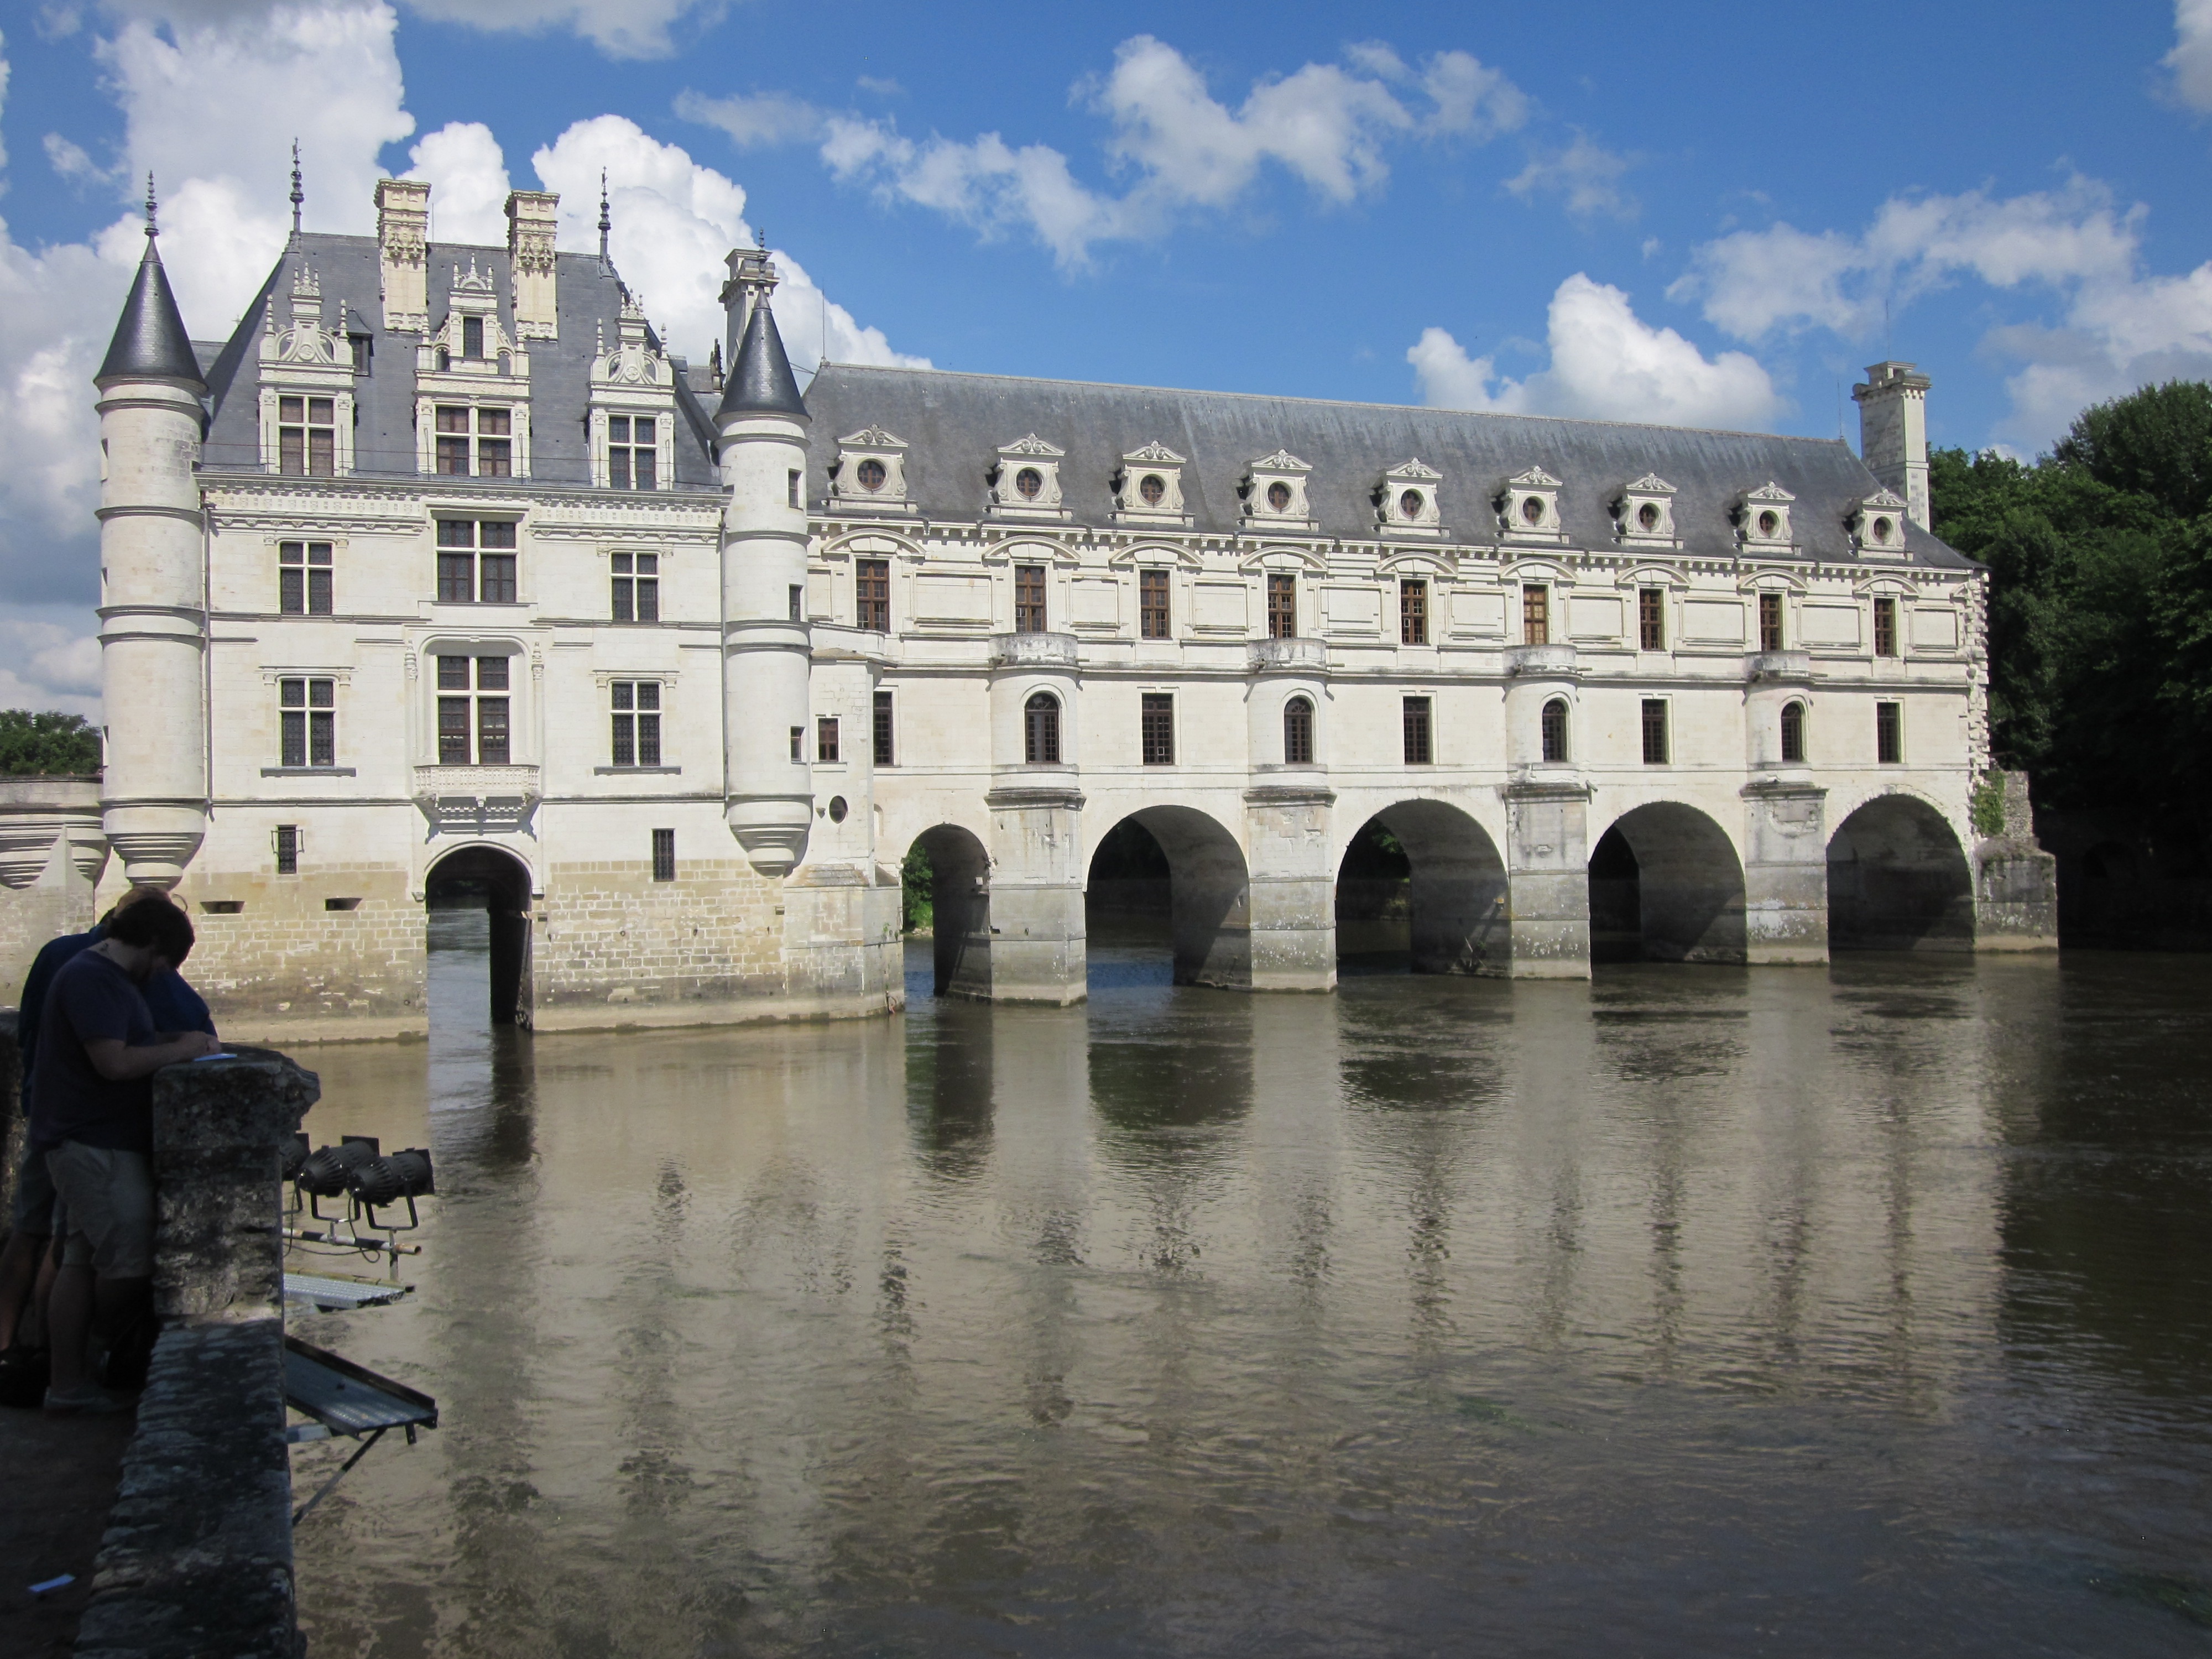
architecture, chateau, palace, river, france, europe, reflection, castle, landmark, attraction, historic, tourism, waterway, medieval, french, renaissance, famous, historical, royal, loire, tours, indre et loire, chenonceau